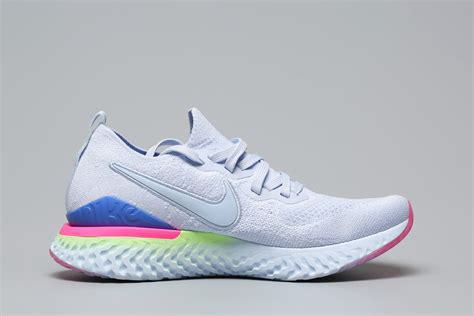
Brand: Nike
Model: Epic React Flyknit 2